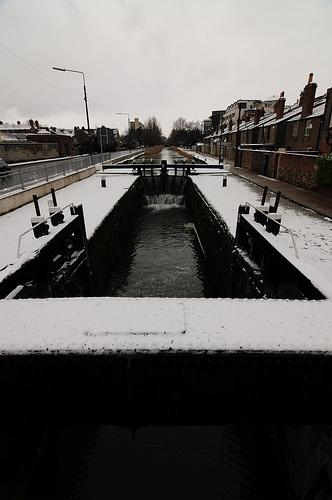
Weather: snow or frosty